Freedom of speech by country

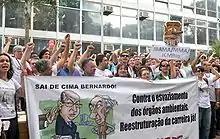
In Brazil, freedom of assembly and expression are Constitutional rights.

United Kingdom citizens have a negative right to freedom of expression under the common law. In 1998, the United Kingdom incorporated the European Convention, and the guarantee of freedom of expression it contains in Article 10, into its domestic law under the Human Rights Act. However, there is a broad sweep of exceptions including threatening, abusive or insulting words or behavior intending or likely to cause harassment, alarm or distress or cause a breach of the peace (which has been used to prohibit racist speech targeted at individuals), sending any article which is indecent or grossly offensive with an intent to cause distress or anxiety (which has been used to prohibit speech of a racist or anti-religious nature), incitement, incitement to racial hatred, incitement to religious hatred, incitement to terrorism including encouragement of terrorism and dissemination of terrorist publications, glorifying terrorism, collection or possession of a document or record containing information likely to be of use to a terrorist, treason including advocating for the abolition of the monarchy or compassing or imagining the death of the monarch, sedition (no longer illegal, sedition and seditious libel (as common law offences) were abolished by section 73 of the Coroners and Justice Act 2009 (with effect on 12 January 2010)), obscenity, indecency including corruption of public morals and outraging public decency, defamation, prior restraint, restrictions on court reporting including names of victims and evidence and prejudicing or interfering with court proceedings, prohibition of post-trial interviews with jurors, scandalising the court by criticising or murmuring judges, time, manner, and place restrictions, harassment, privileged communications, trade secrets, classified material, copyright, patents, military conduct, and limitations on commercial speech such as advertising. So-called "gagging orders" also serve as a form of censorship.